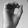
ASL letter: O